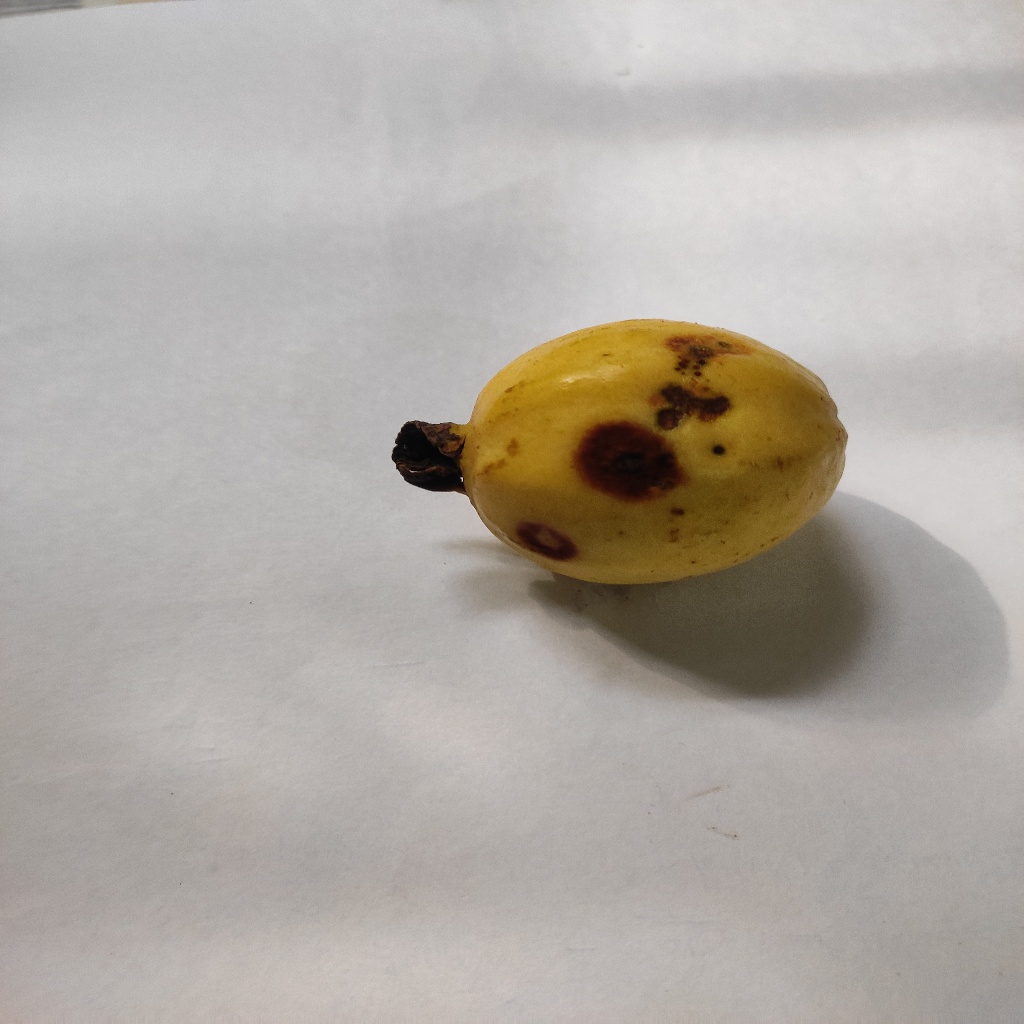
Crop: guava
Quality class: Defect